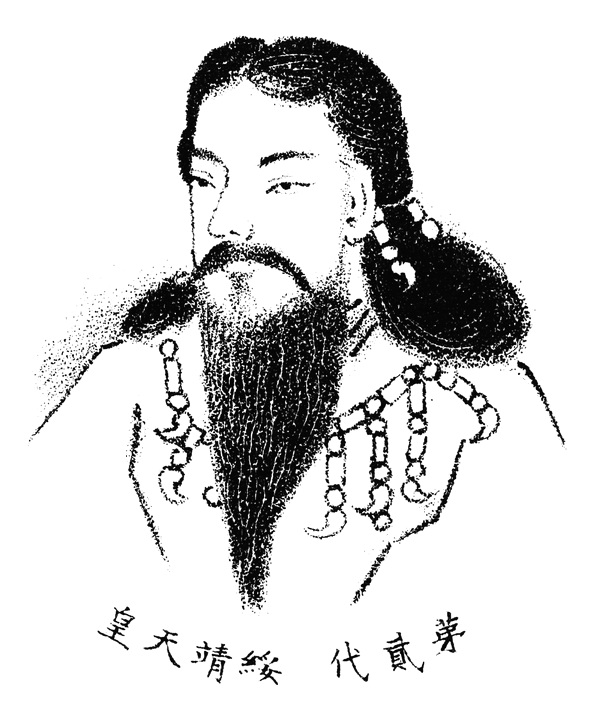
จักรพรรดิซูอิเซ

| name = จักรพรรดิซูอิเซnobold|
| succession = จักรพรรดิญี่ปุ่น
| image = Suizei thumb 1.jpg
| caption = พระบรมสาทิสลักษณ์จักรพรรดิซูอิเซ
| reign = 581 – 549 ปีก่อนคริสต์ศักราช (ตามธรรมเนียม)
| predecessor = จักรพรรดิจิมมุ|จิมมุ
| successor = จักรพรรดิอันเน|อันเน
| posthumous name = "ชิโง" แบบจีน:จักรพรรดิซูอิเซ ()"ชิโง" แบบญี่ปุ่น:คามุ-นูนากาวามิมิ โนะ ซูเมรามิโกโตะ ()
| issue = จักรพรรดิอันเน
| house = ราชวงศ์ญี่ปุ่น
| father = จักรพรรดิจิมมุ
| mother = ธิดาฮิเมตาตาไรซูซุ
| religion = ชินโต
| birth = 632 ปีก่อนคริสต์ศักราช
| death = 549 ปีก่อนคริสต์ศักราช (83 พรรษา)
| burial_place = สึกิดะโนะโอกะโนะเอะโนะมิซาซางิ (; คาชิฮาระ) (ตำนาน)
ไฟล์:Tomb of Emperor Suizei, haisho.JPG|thumb|สุสานหลวงของจักรพรรดิซูอิเซ
จักรพรรดิซูอิเซ () พระนาม คามุ นูนางาวามิมิ โนะ มิโกโตะ เป็นจักรพรรดิในตำนานองค์ที่สองของญี่ปุ่น ตามธรรมเนียมรายพระนามจักรพรรดิญี่ปุ่น|ลำดับสันตติวงศ์ จักรพรรดิองค์นี้ไม่ค่อยมีใครรู้จักเนื่องจากขาดการตรวจสอบและศึกษาเพิ่มเติม จักรพรรดิซูอิเซเป็นที่รู้จักในฐานะจักรพรรดิในตำนาน เกิดข้อโต้แย้งในหมู่นักประวัติศาสตร์ถึงการมีอยู่จริงของพระองค์
== เรื่องเล่าในตำนาน ==
เรื่องราวในตำนานจาก โคจิกิ ระบุว่าจักรพรรดิซูอิเซกลายเป็นจักรพรรดิหลังจากได้รับตำแหน่ง โคไตชิ (รัชทายาท) จากพระเชษฐาต่างพระราชมารดาของพระองค์เนื่องจากความกล้าหาญของพระองค์ในการค้นพบแผนปลงพระชนม์ รัชสมัยของจักรพรรดิซูอิเซเริ่มต้นใน 581 ปีก่อนคริสตกาล พระองค์มีจักรพรรดินี 1 พระองค์และโอรสเพียงองค์เดียวที่คาดว่าจะกลายเป็น จักรพรรดิอันเน|จักรพรรดิองค์ต่อไป เมื่อพระองค์สวรรคตใน 549 ปีก่อนคริสตกาล
== อ้างอิง ==
==อ่านเพิ่ม==
* William George Aston|Aston, William George. (1896). "Nihongi: Chronicles of Japan from the Earliest Times to A.D. 697." London: Kegan Paul, Trench, Trubner.
* Delmer Brown|Brown, Delmer M. and Ichirō Ishida, eds. (1979). "Gukanshō: The Future and the Past." Berkeley: University of California Press. ;
* Basil Hall Chamberlain|Chamberlain, Basil Hall. (1920). "The Kojiki." Read before the Asiatic Society of Japan on April 12, May 10, and June 21, 1882; reprinted, May, 1919.
* Louis-Frédéric|Nussbaum, Louis-Frédéric and Käthe Roth. (2005). "Japan encyclopedia." Cambridge: Harvard University Press. ;
* Richard Ponsonby-Fane|Ponsonby-Fane, Richard Arthur Brabazon. (1959). "The Imperial House of Japan." Kyoto: Ponsonby Memorial Society.
* Isaac Titsingh|Titsingh, Isaac. (1834). "Nihon Ōdai Ichiran"; ou, "Annales des empereurs du Japon." Paris: Royal Asiatic Society, Oriental Translation Fund of Great Britain and Ireland.
* H. Paul Varley|Varley, H. Paul. (1980). "Jinnō Shōtōki: A Chronicle of Gods and Sovereigns." New York: Columbia University Press. ;
หมวดหมู่:จักรพรรดิญี่ปุ่น|ซูอิเซ
หมวดหมู่:บุคคลในศตวรรษที่ 632 ก่อนคริสตกาล
หมวดหมู่:บุคคลที่เสียชีวิตในทศวรรษ 549 ก่อนคริสตกาล